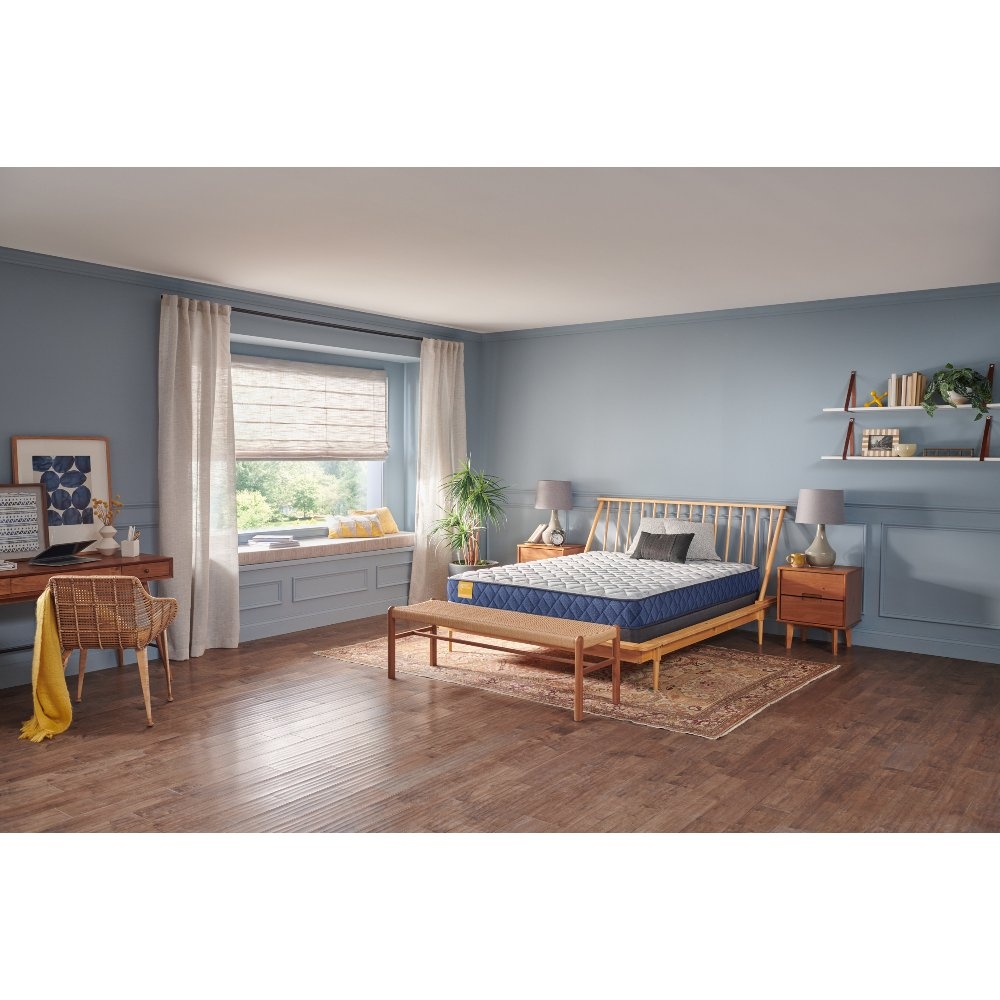
Glacier Park Foam Mattress
Brand: Sealy
The 7" Golden Elegance by Sealy® foam mattress offers essential Sealy® comfort with our cushioning SealyComfort™ Gel Foam and SealySupport™ Foam along with a soft knit cover. SealyComfort™ Gel Foam and SealySupport™ Foam work together to deliver breathable comfort with a deeper level of conforming support for a medium feel. This mattress includes a durable, soft knit-fabric cover. Sealy® mattresses have been proudly designed, carefully assembled, and thoroughly tested right here in the USA. Dimensions Assembled Length: 59.75 Assembled Width: 79.0 Assembled Height: 7.0 Assembled Weight: 30.0 Assembled Qty_Per_Unit: 1.0 Shipping Length: 59.75 Shipping Width: 79.0 Shipping Height: 7.0 Shipping Weight: 30.0 Shipping Qty_Per_Unit: 1.0
Category: Furniture > Beds & Accessories > Mattresses > Gel Foam Mattresses